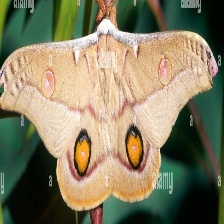
Species: EMPEROR GUM MOTH